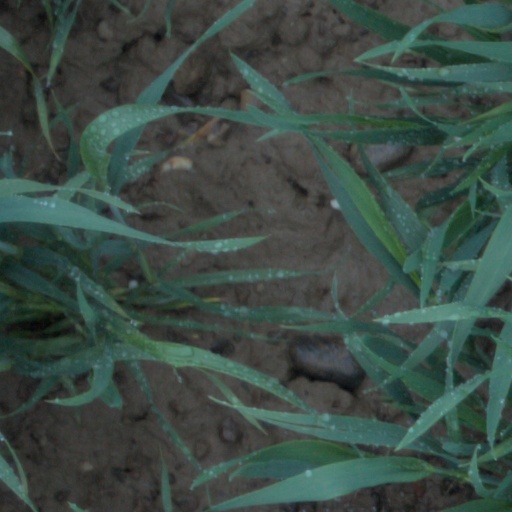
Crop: wheat